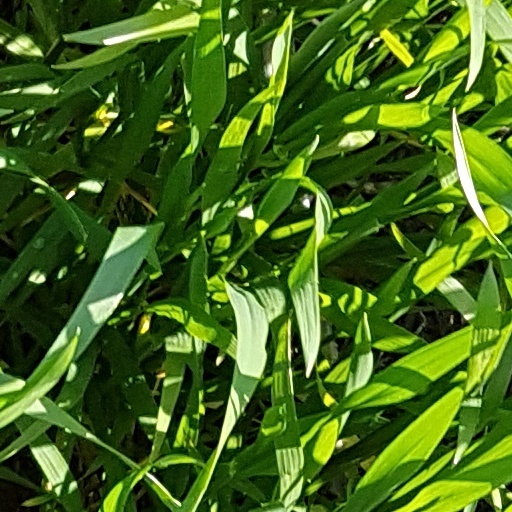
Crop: wheat